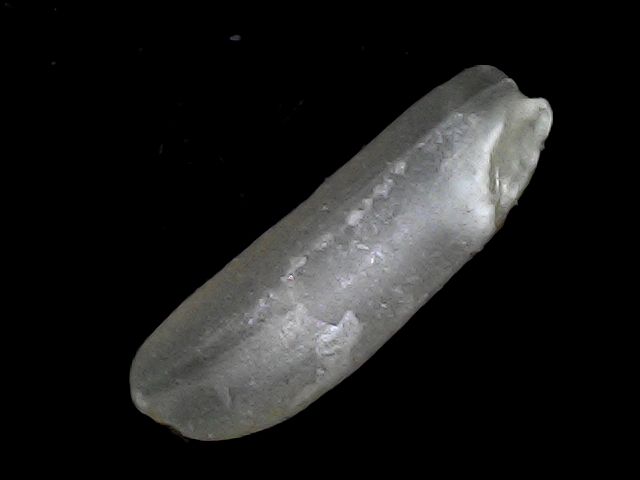
Rice variety: BD75